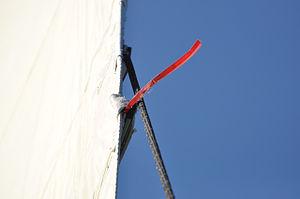
Penon au vent
Sur un voilier, le penon est un brin de laine ou un ruban de tissu léger de type spinnaker, fixé sur les voiles ou dans le gréement. Généralement montés par paires de préférence près du centre de poussée vélique, les penons permettent de visualiser la direction du vent et l'écoulement des filets d'air sur la voile.